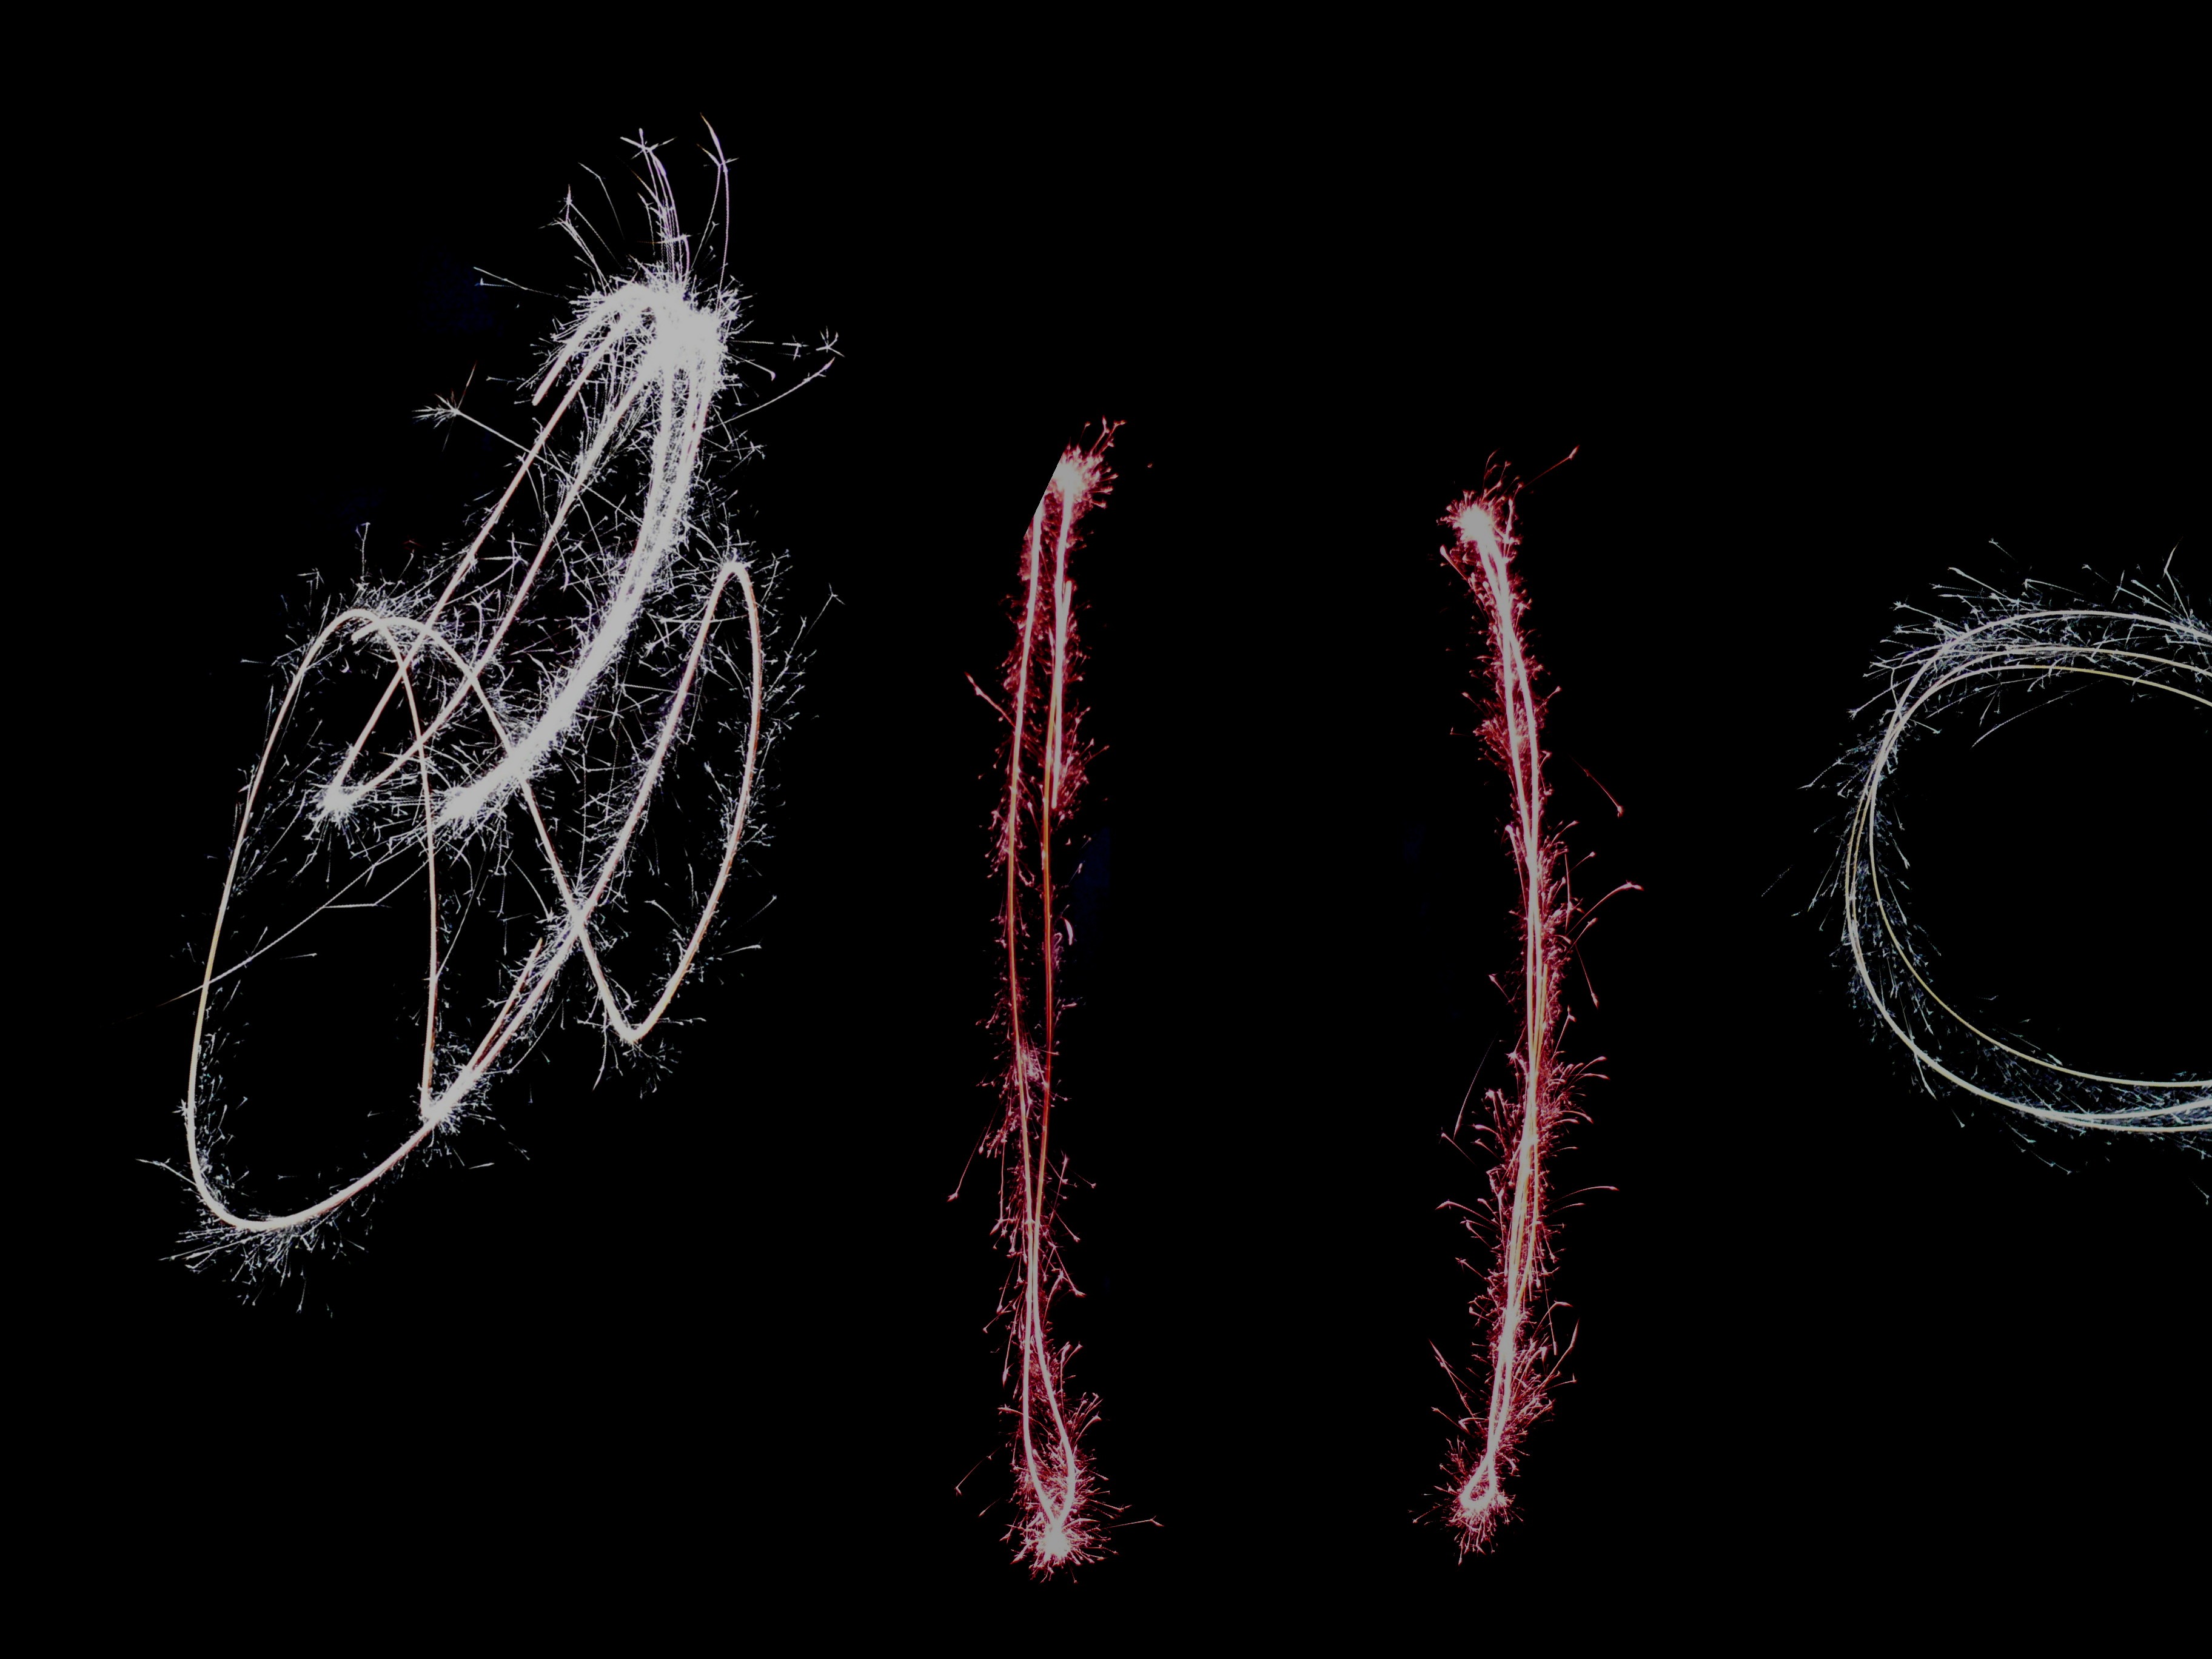
night, smoke, sparkler, firework, celebration, holiday, darkness, black, human body, font, colors, year, misty, colours, new, magic, organ, xmas, 2009